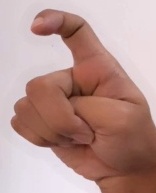
ASL sign: X